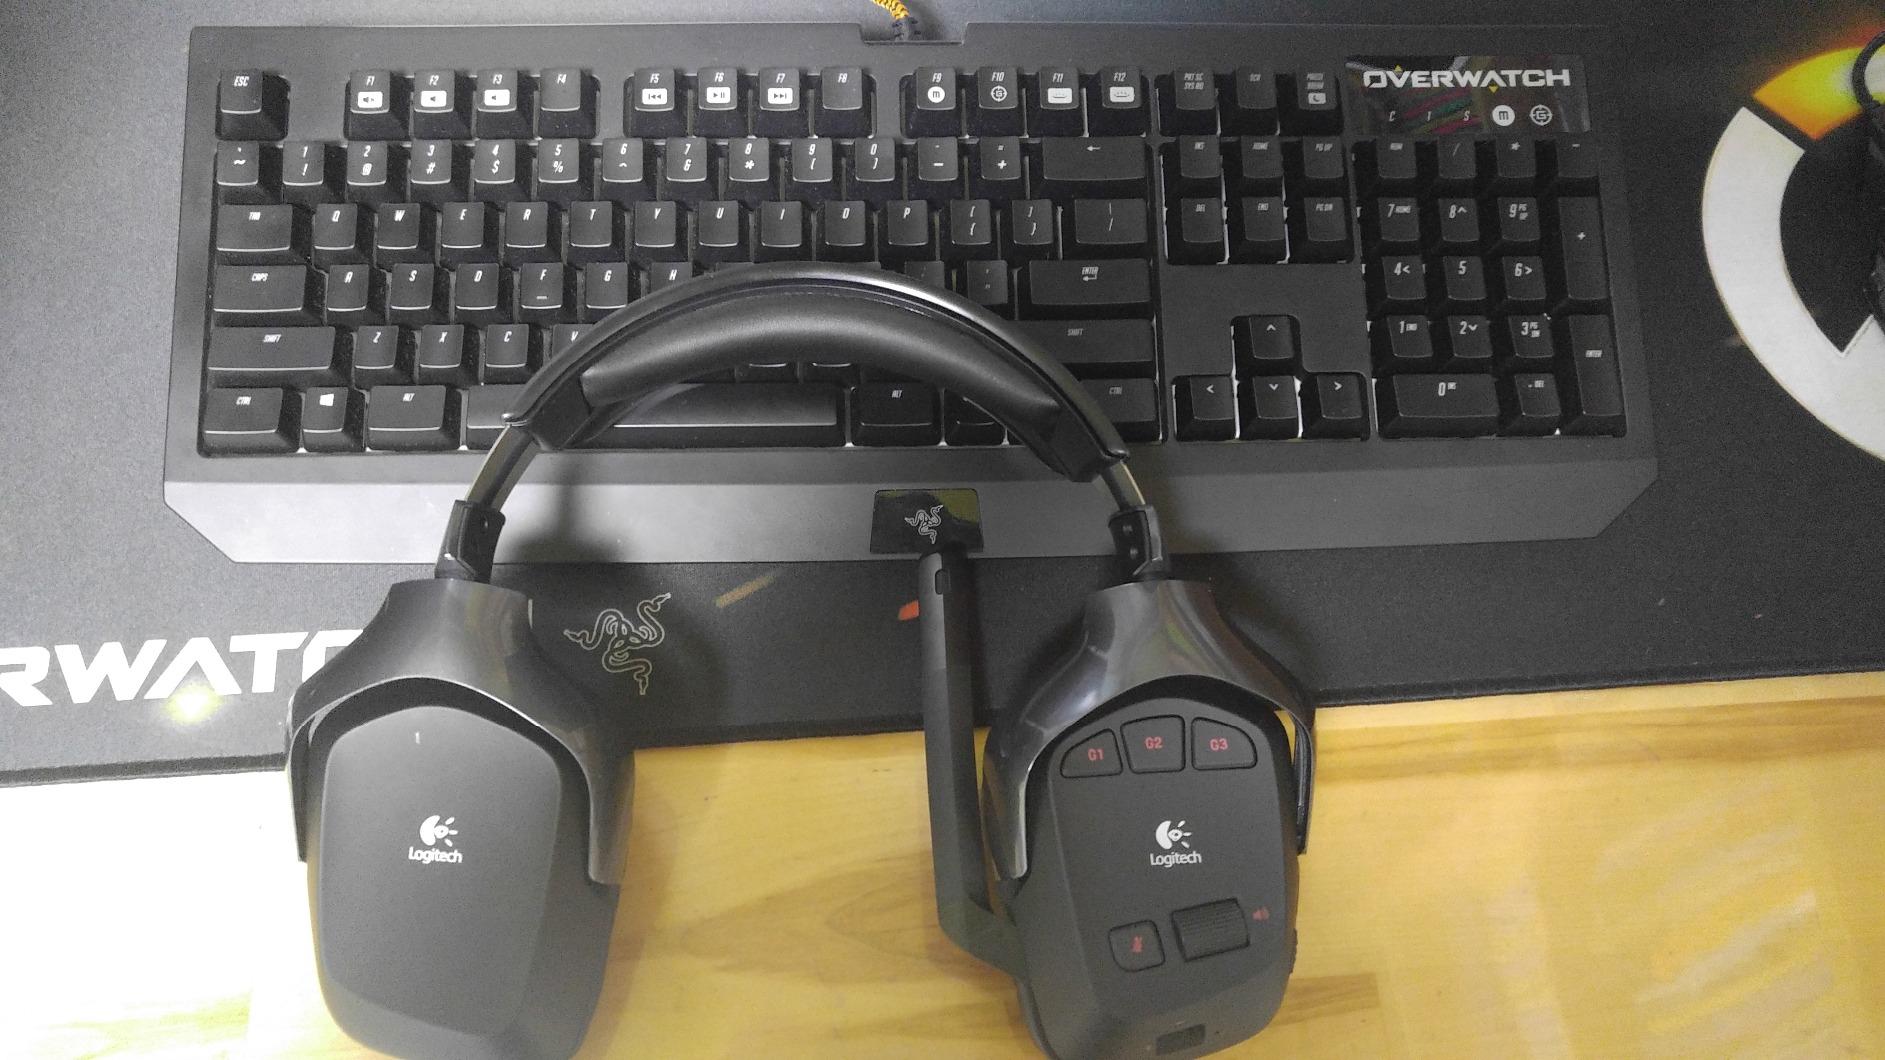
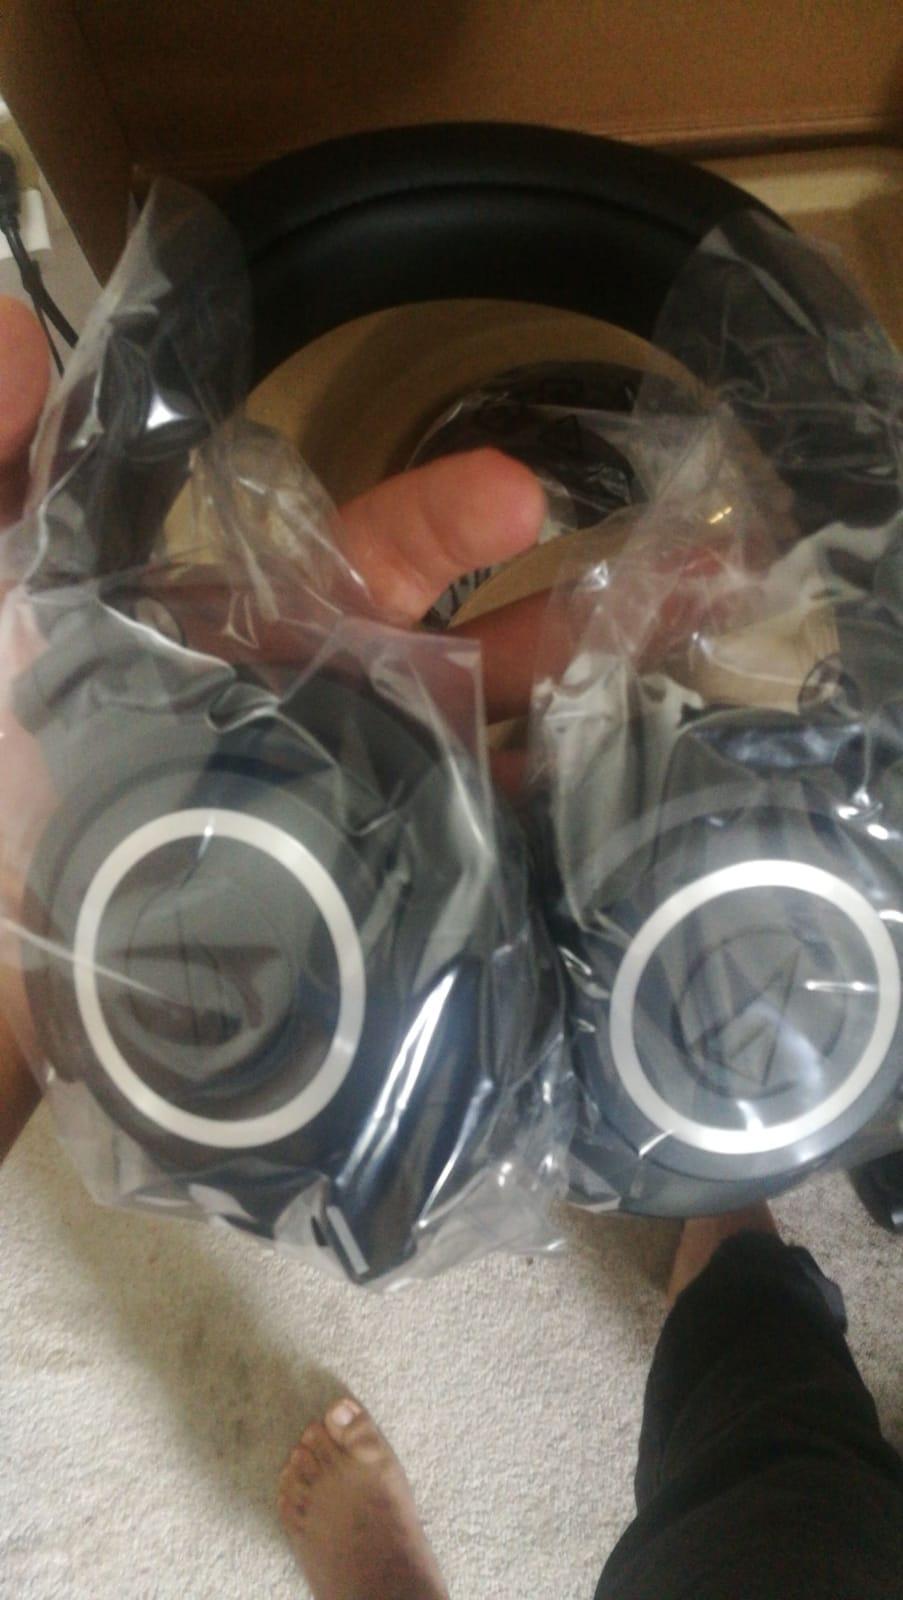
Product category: headphones
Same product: no